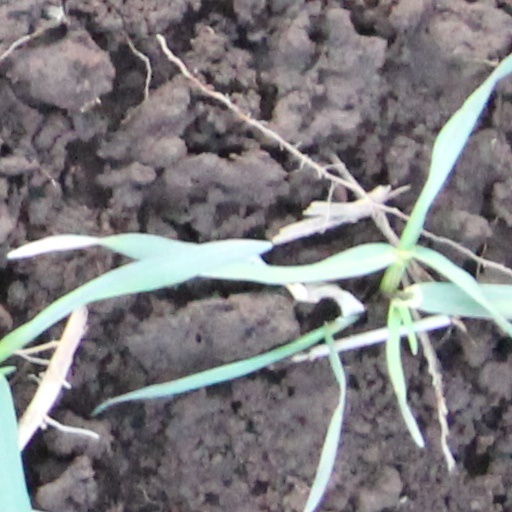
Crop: wheat